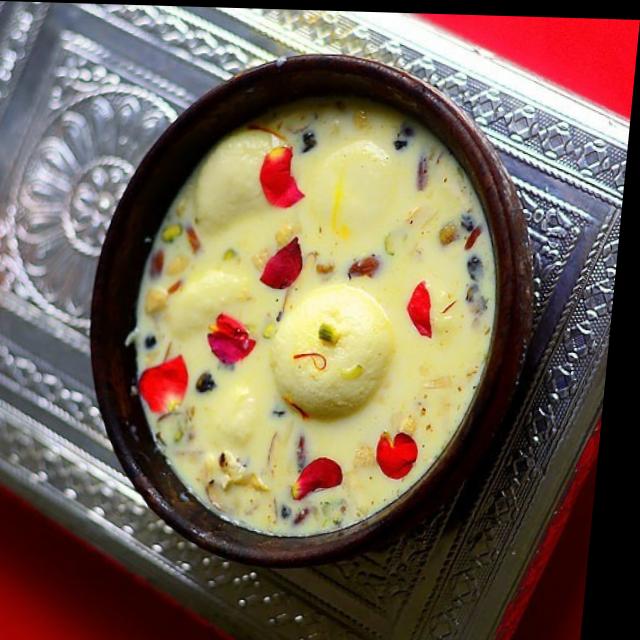
Dish: ras_malai